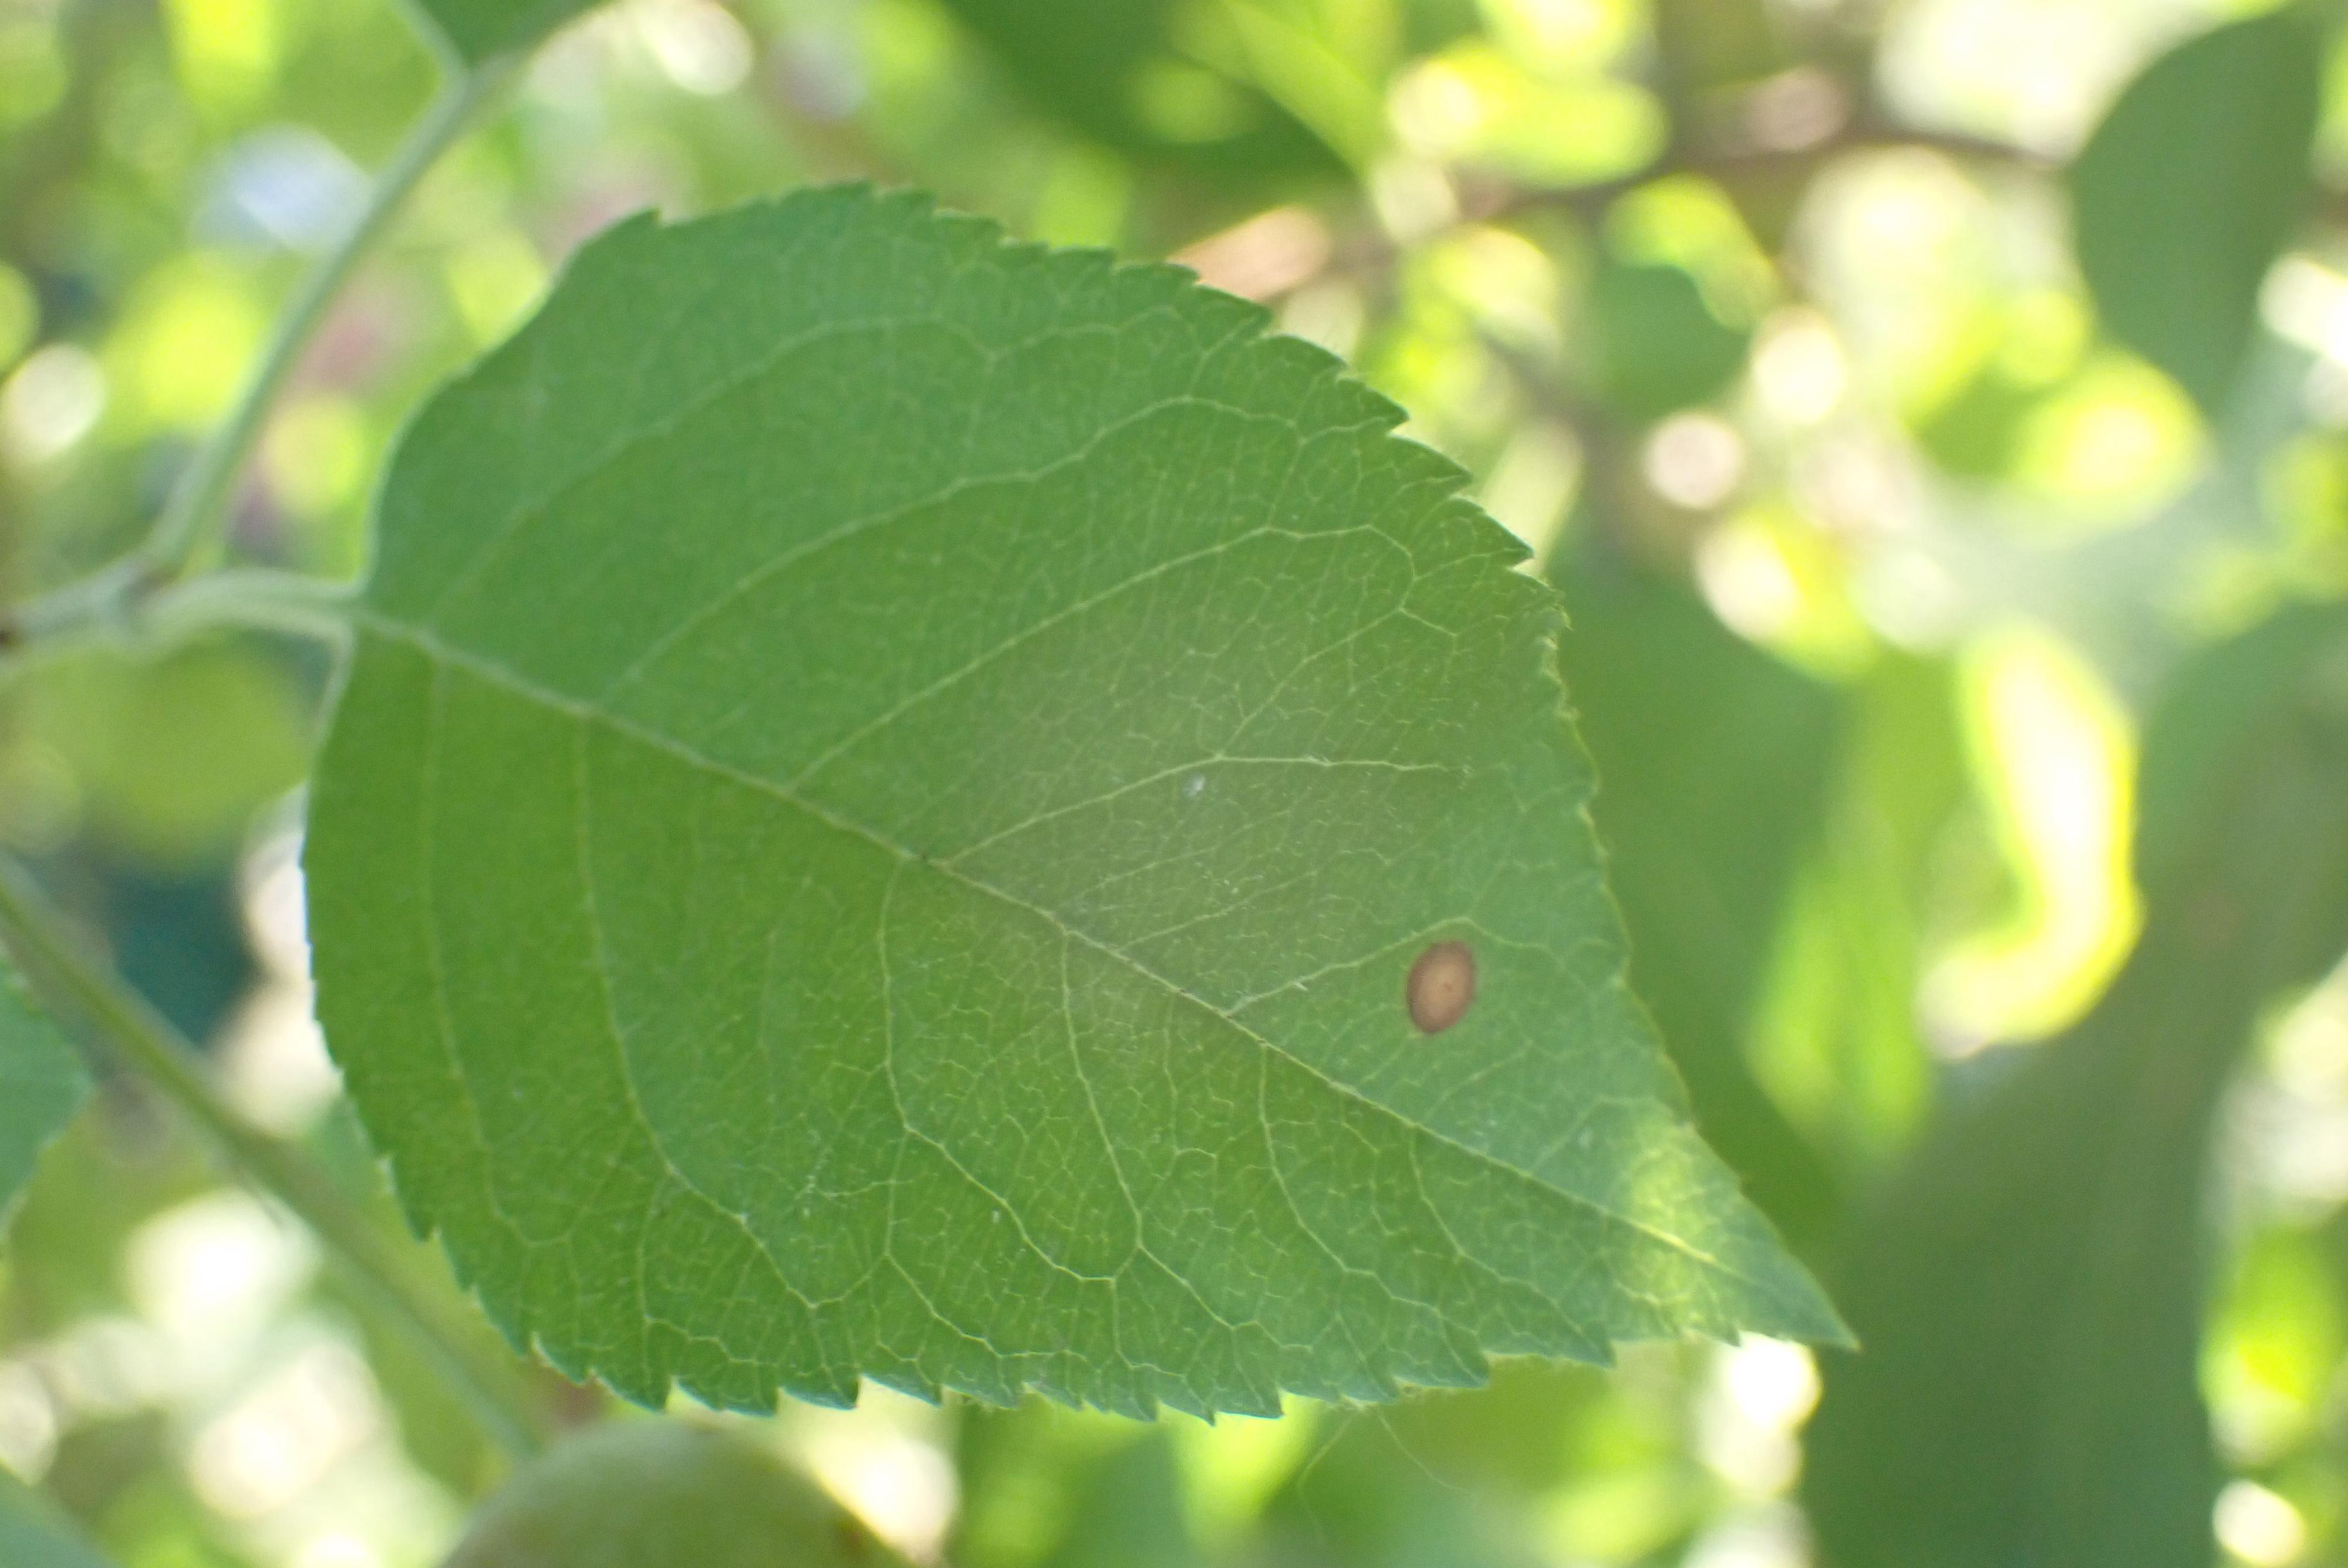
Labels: frog_eye_leaf_spot